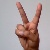
The image shows a hand gesture representing the letter 'V' in Indian Sign Language.